Origins of the Anglophone Crisis

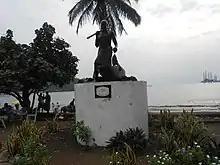
Monument raised on the 150th anniversary of the establishment of Victoria at Ambas Bay

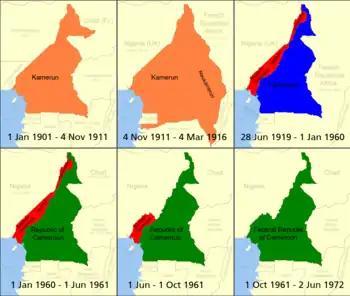
Cameroon political map from 1901 to 1972

European traders from several nations visited Ambas Bay beginning with the Portuguese in the 1470s. The first permanent European settlement on the mainland in the region was founded in 1858 by British Baptist Missionary Alfred Saker as a haven for freed slaves. This settlement which was later named Victoria (now Limbe, Cameroon) after the then Queen Victoria. Until the 1880s, European activity was dominated by trading companies and missionaries. However, in the 1880s, the Scramble for Africa reached full swing with European powers rushing to gain diplomatic or military control over Africa to secure colonial claims. The Germans, who had established substantial trading centers to the southeast on the Wouri River delta (modern Douala), and the British, who had extensive interests to the west in Nigeria, both raced to sign agreements with local rulers. German explorer Gustav Nachtigal signed key treaties with several prominent kings. Dissatisfaction with these agreements led to the brief Douala War in 1884, in which Germany assisted its local allies in winning, essentially cementing its colonial position in Cameroon and by 1887 Britain had abandoned its claims in the region.